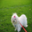
Label: dog